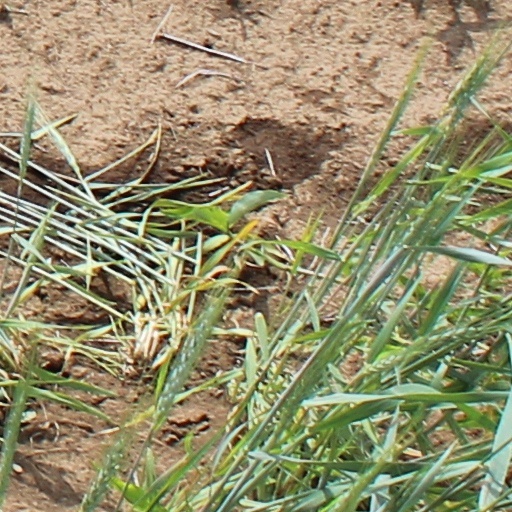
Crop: wheat